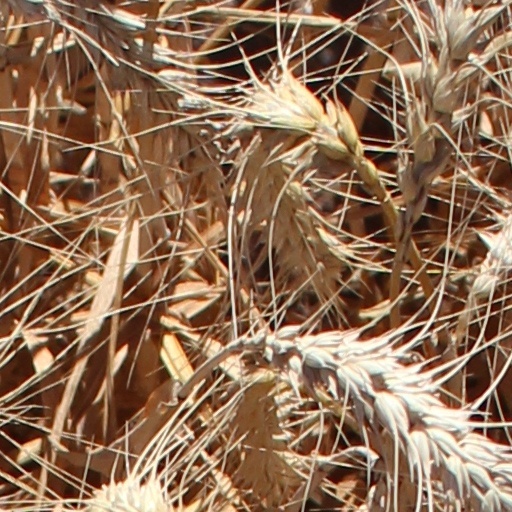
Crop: wheat